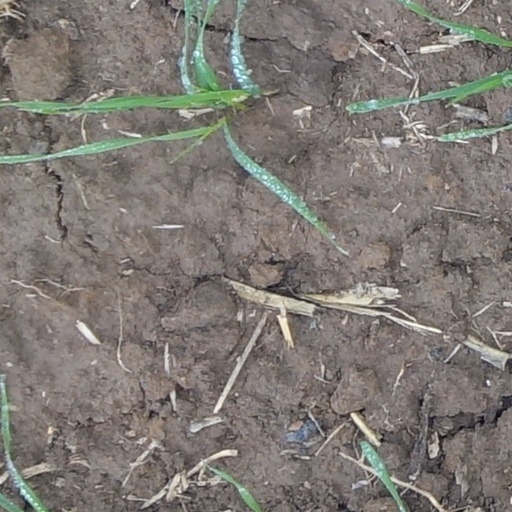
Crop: wheat